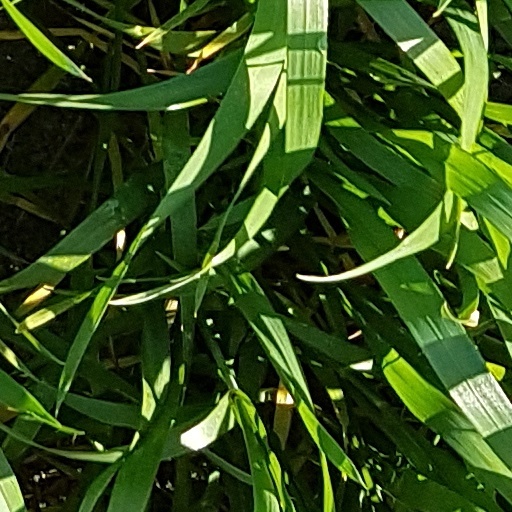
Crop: wheat